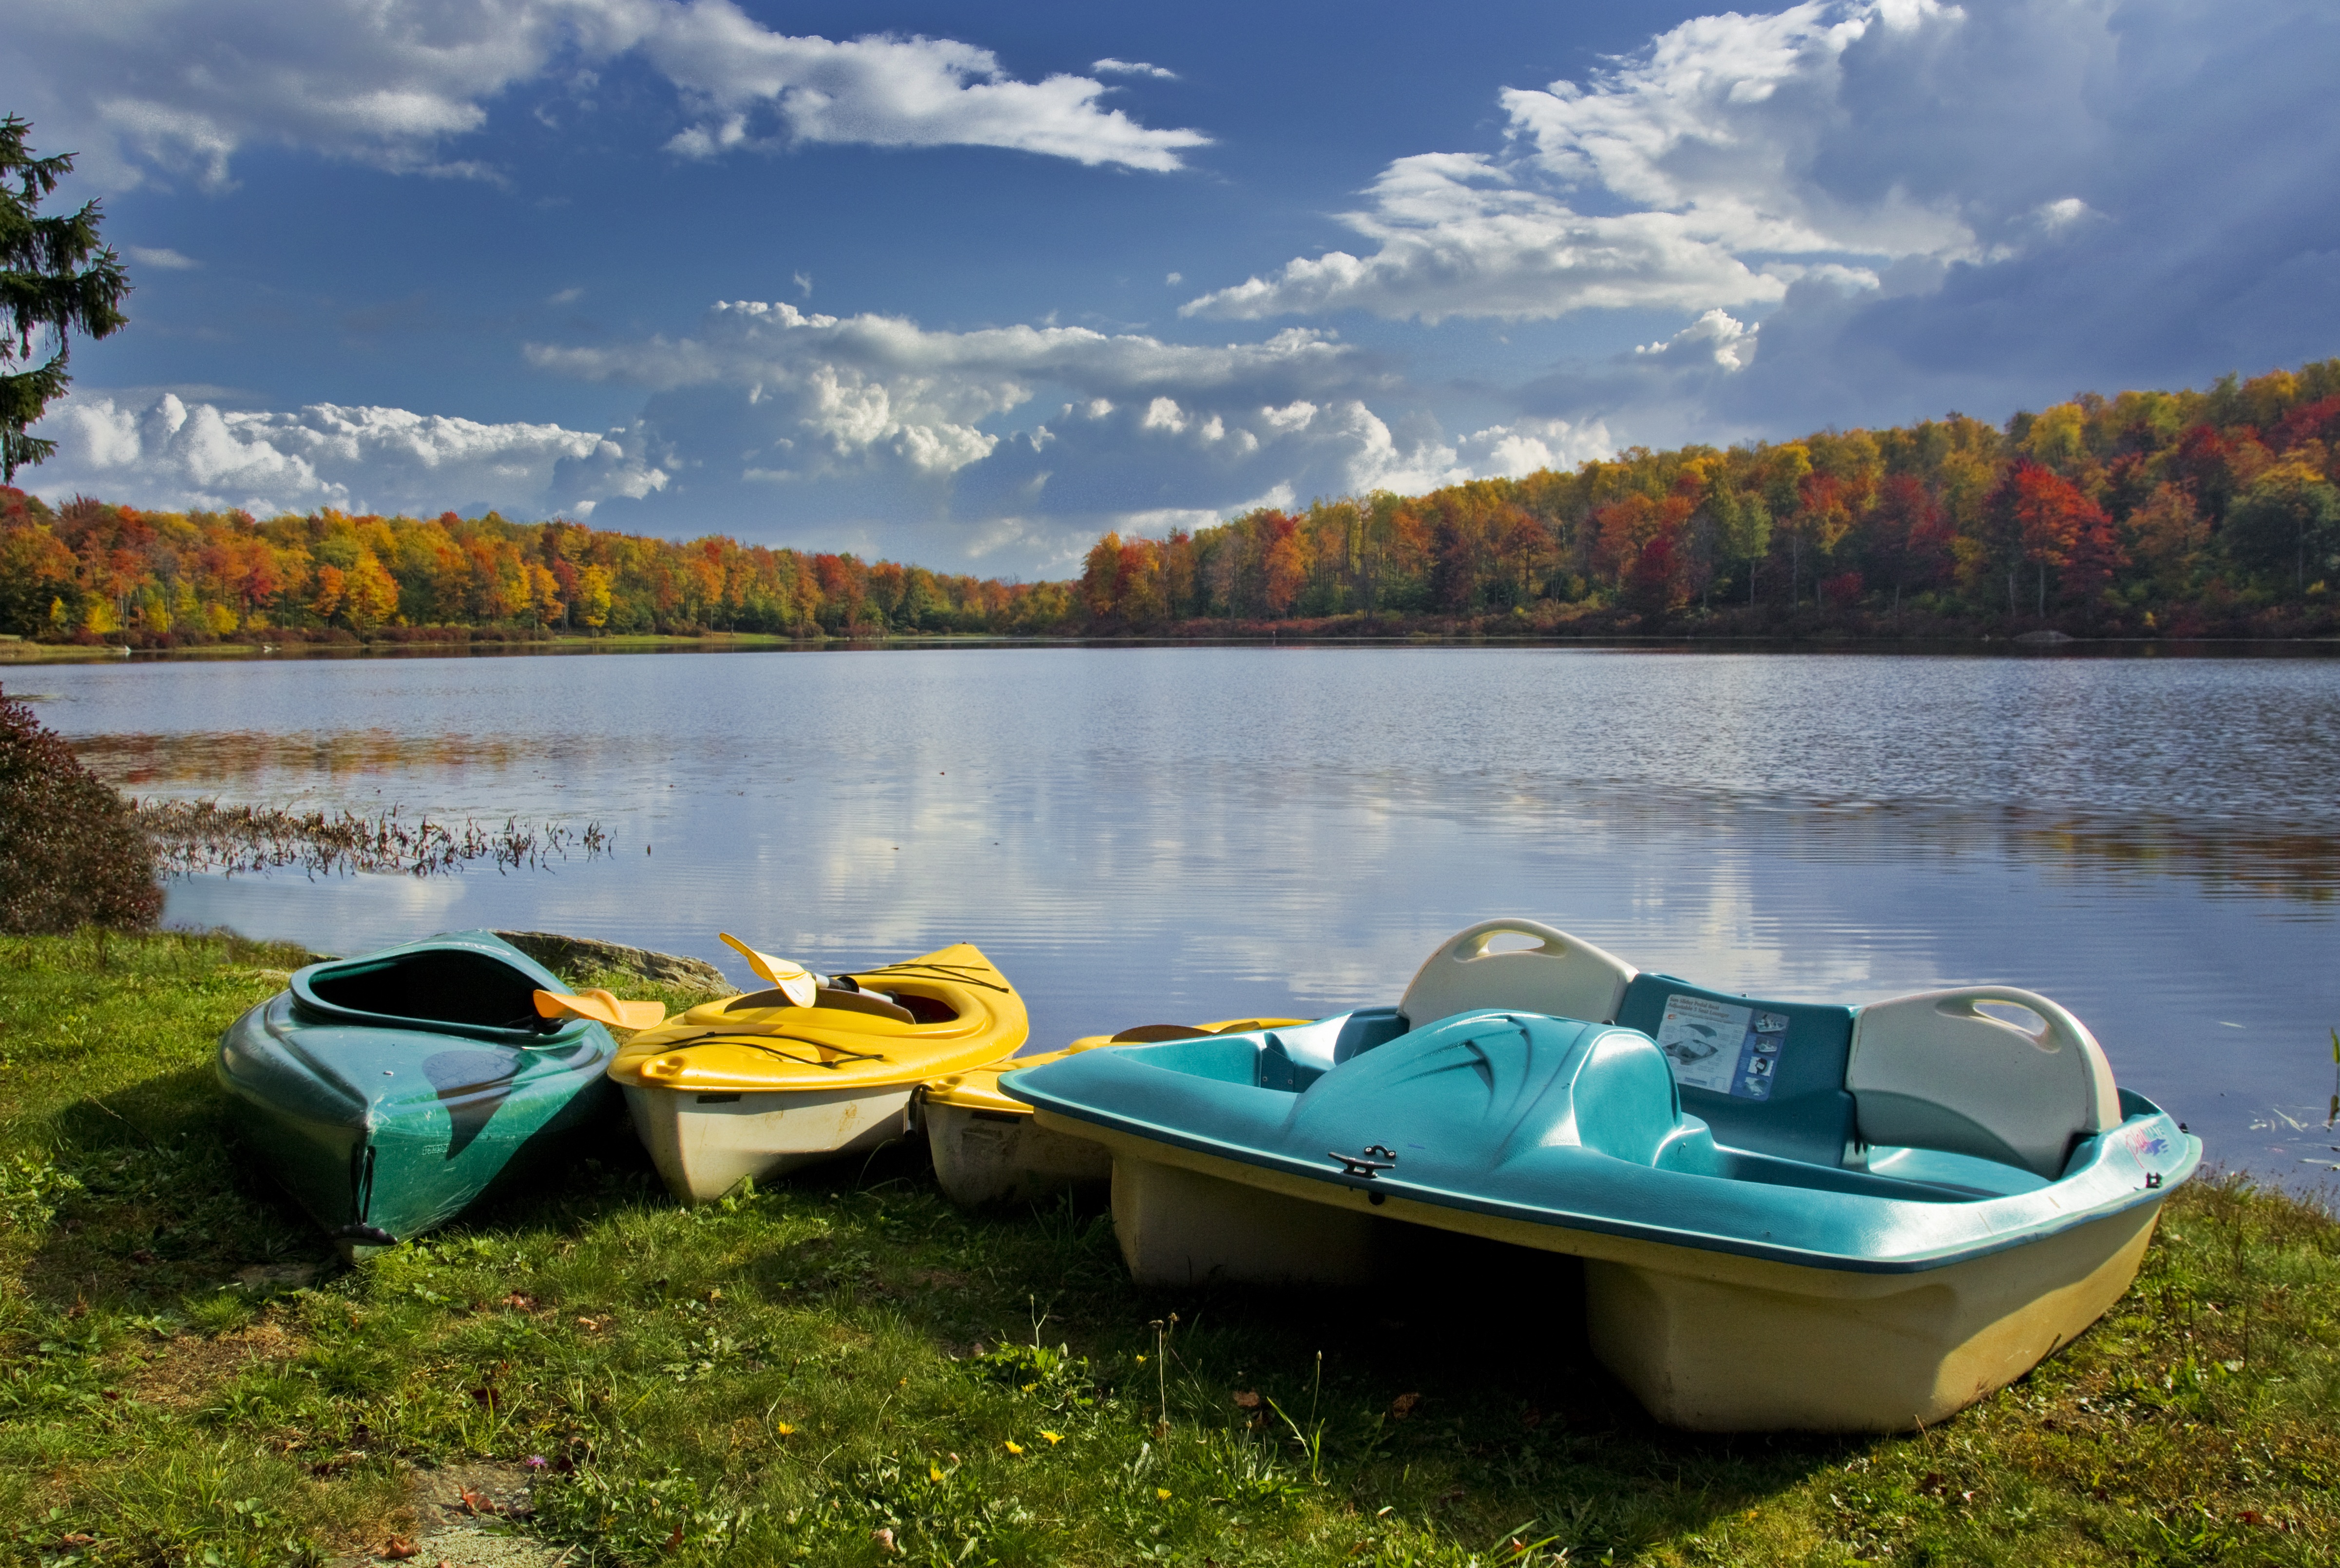
water, boat, fall, lake, canoe, paddle, vehicle, autumn, kayak, motorboat, paddle boat, boating, watercraft, ecosystem, dinghy, watercraft rowing